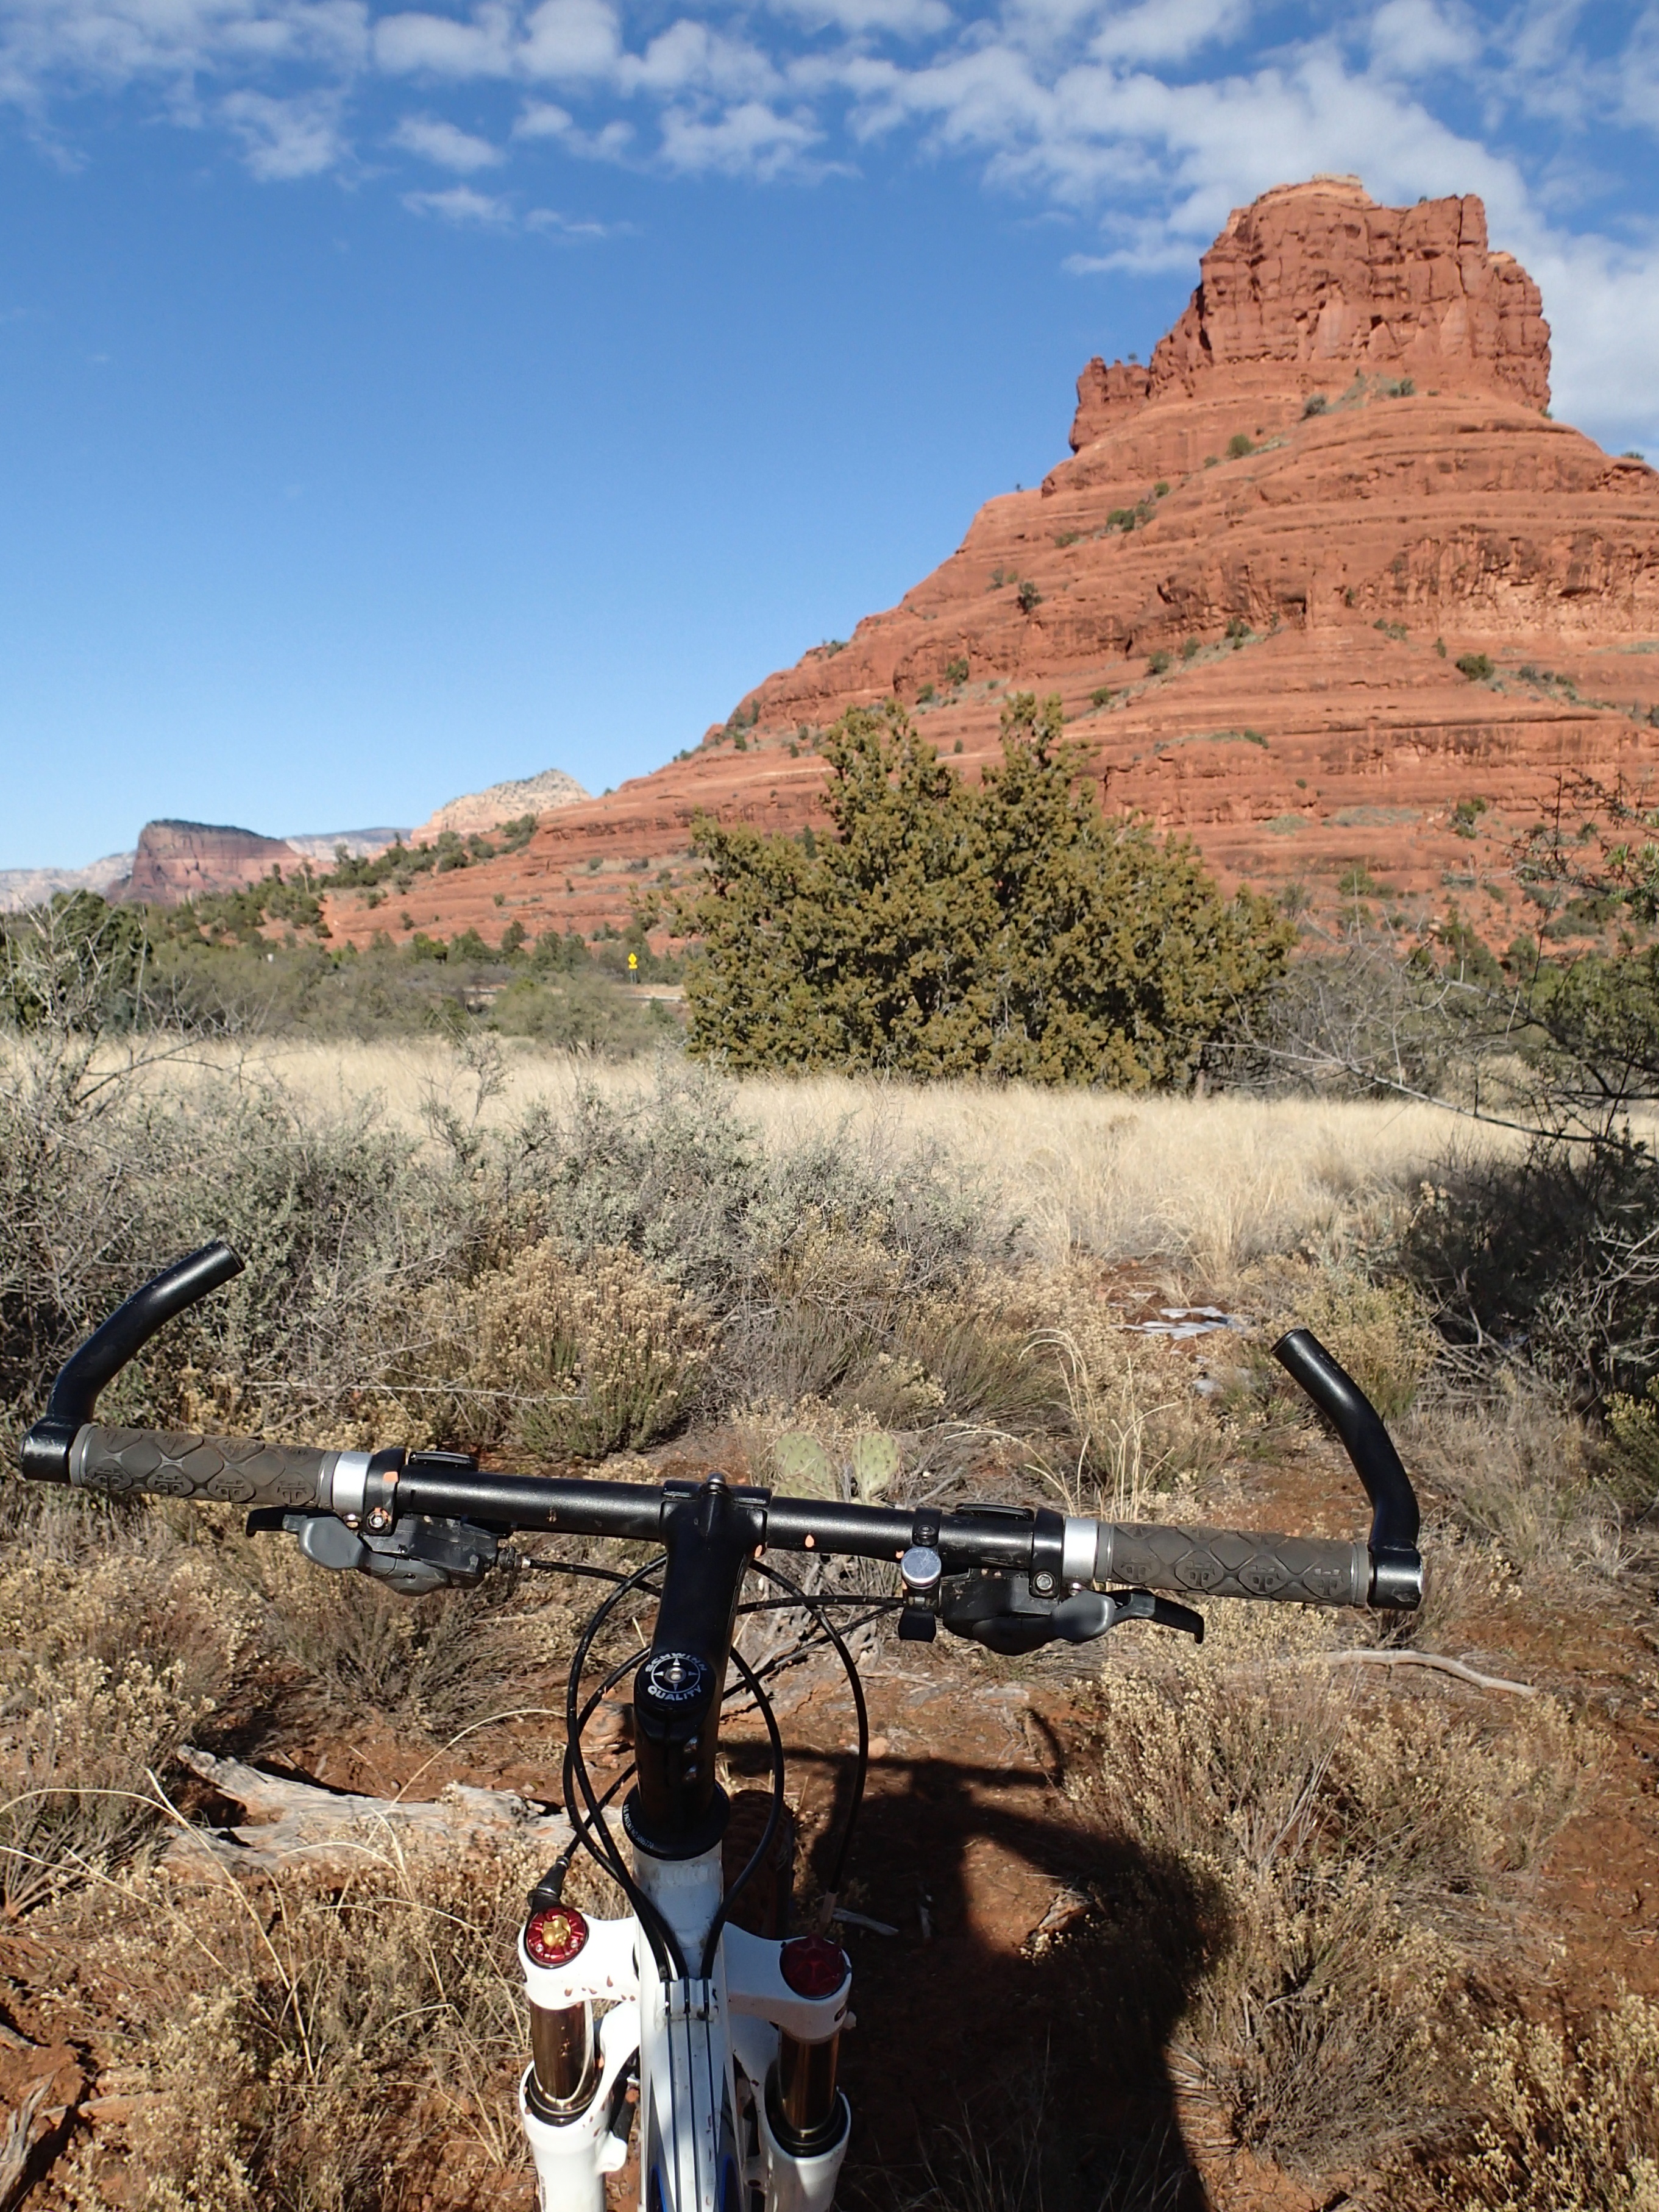
landscape, wilderness, mountain, geology, bicycling